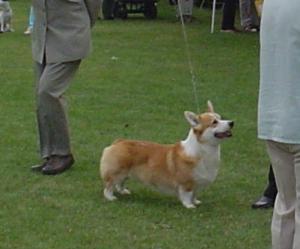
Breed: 205-n000029-Pembroke